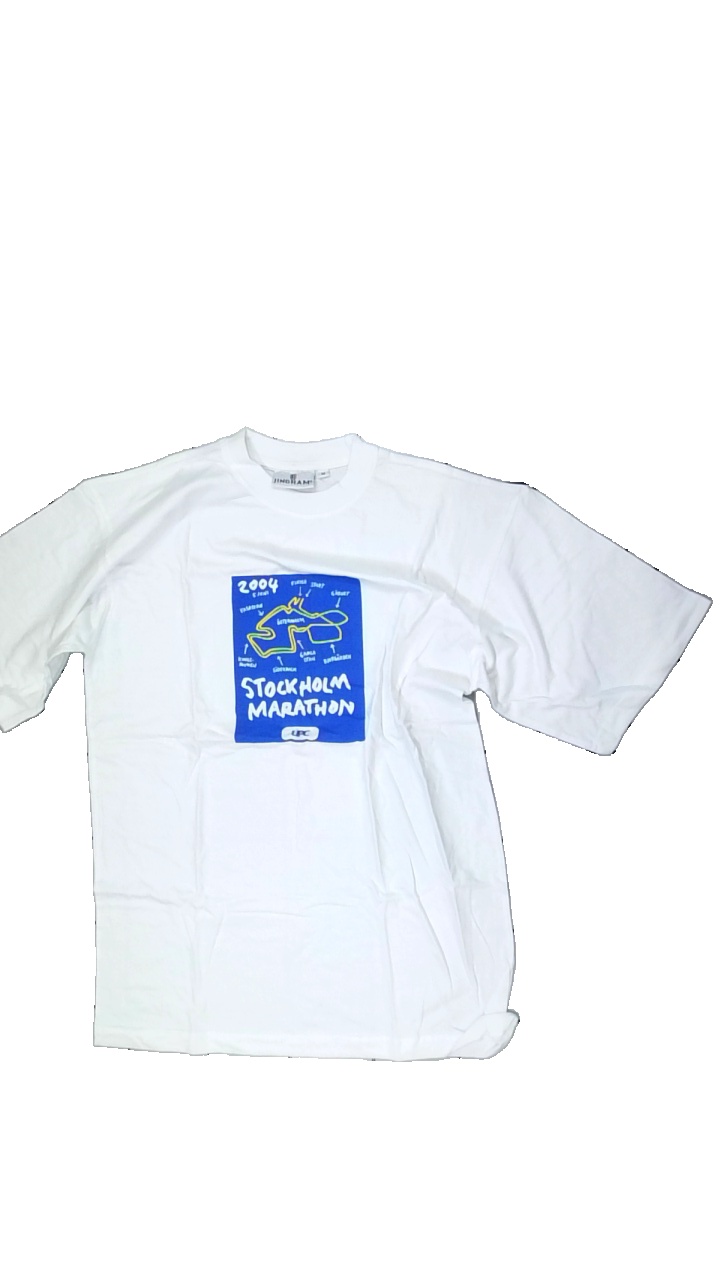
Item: T-shirt (Unisex)
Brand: Jingham
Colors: White, Blue
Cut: Regular
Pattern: Other
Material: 100% cotton
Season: All
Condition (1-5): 3
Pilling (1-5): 4
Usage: Recycle
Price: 50-100